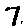
Label: 7